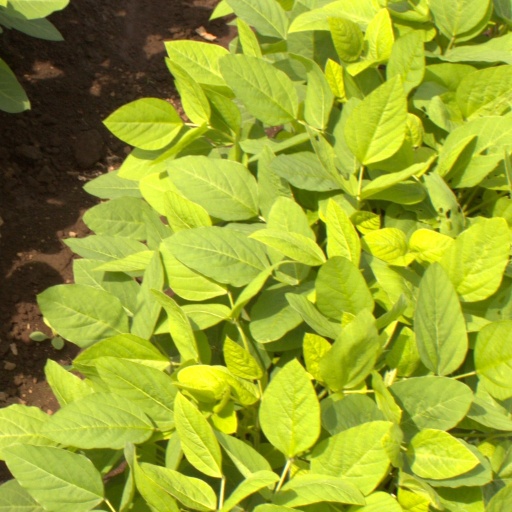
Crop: soybean